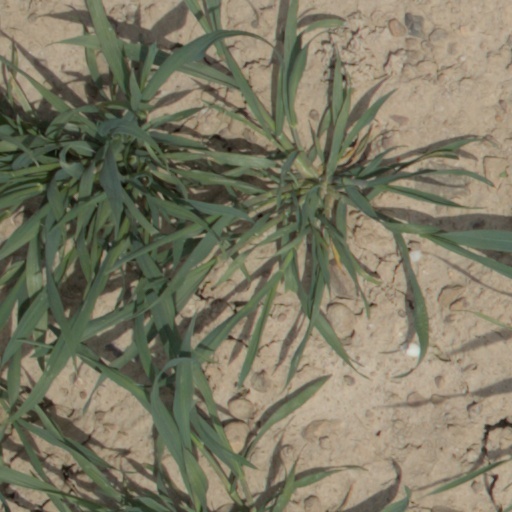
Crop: wheat